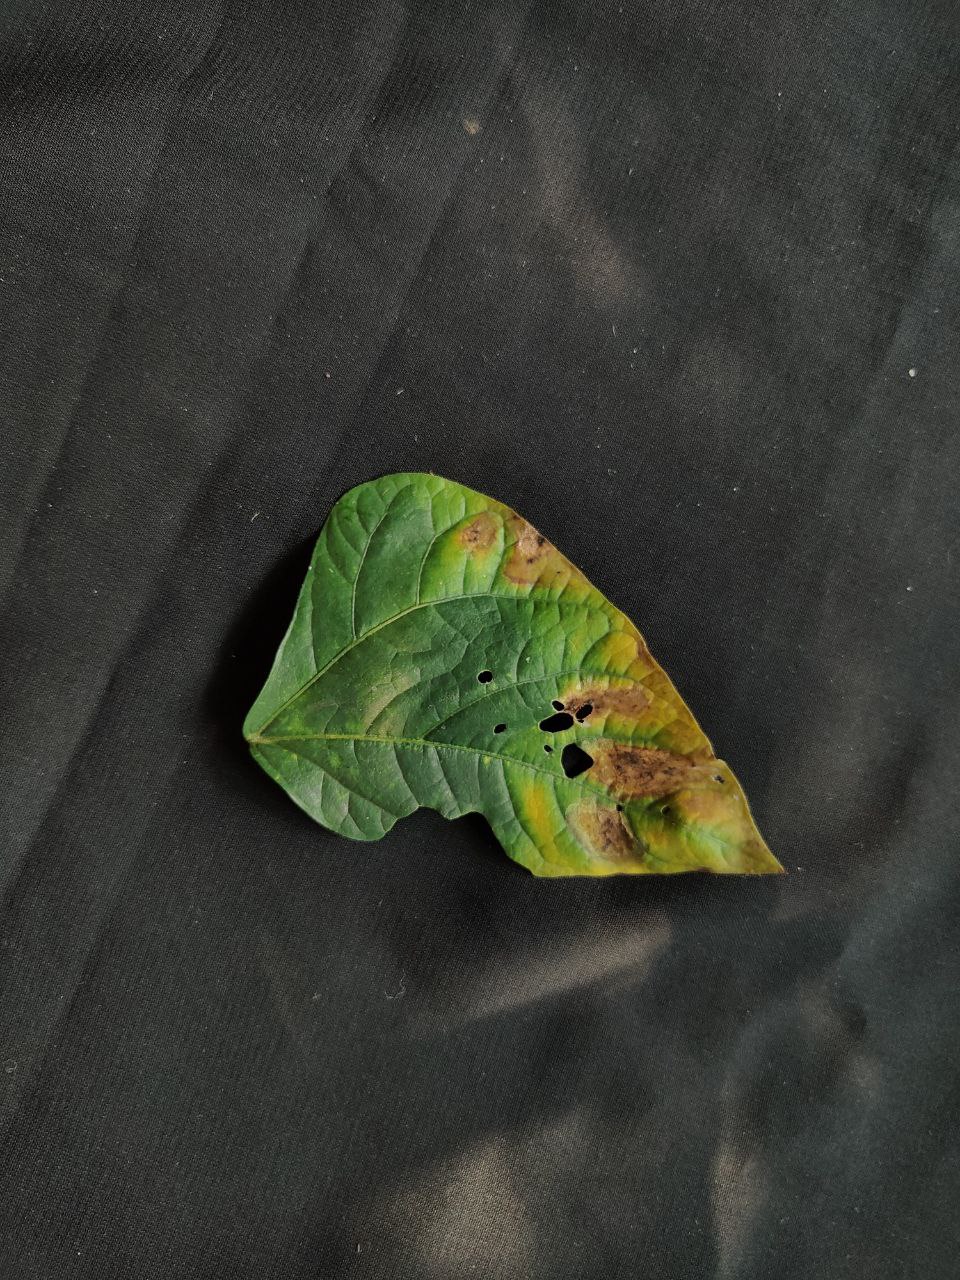
Crop: cowpea
Leaf condition: Bacterial wilt